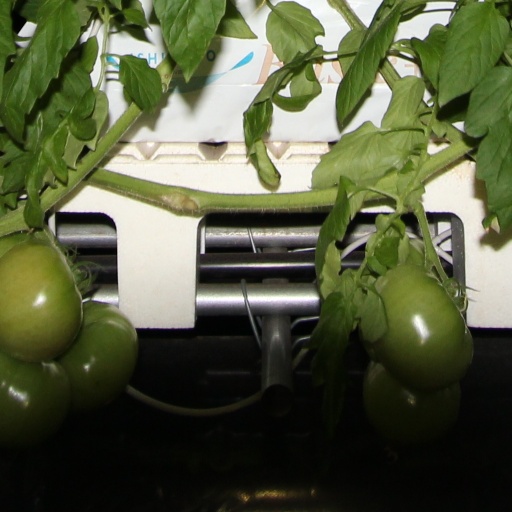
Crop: tomato